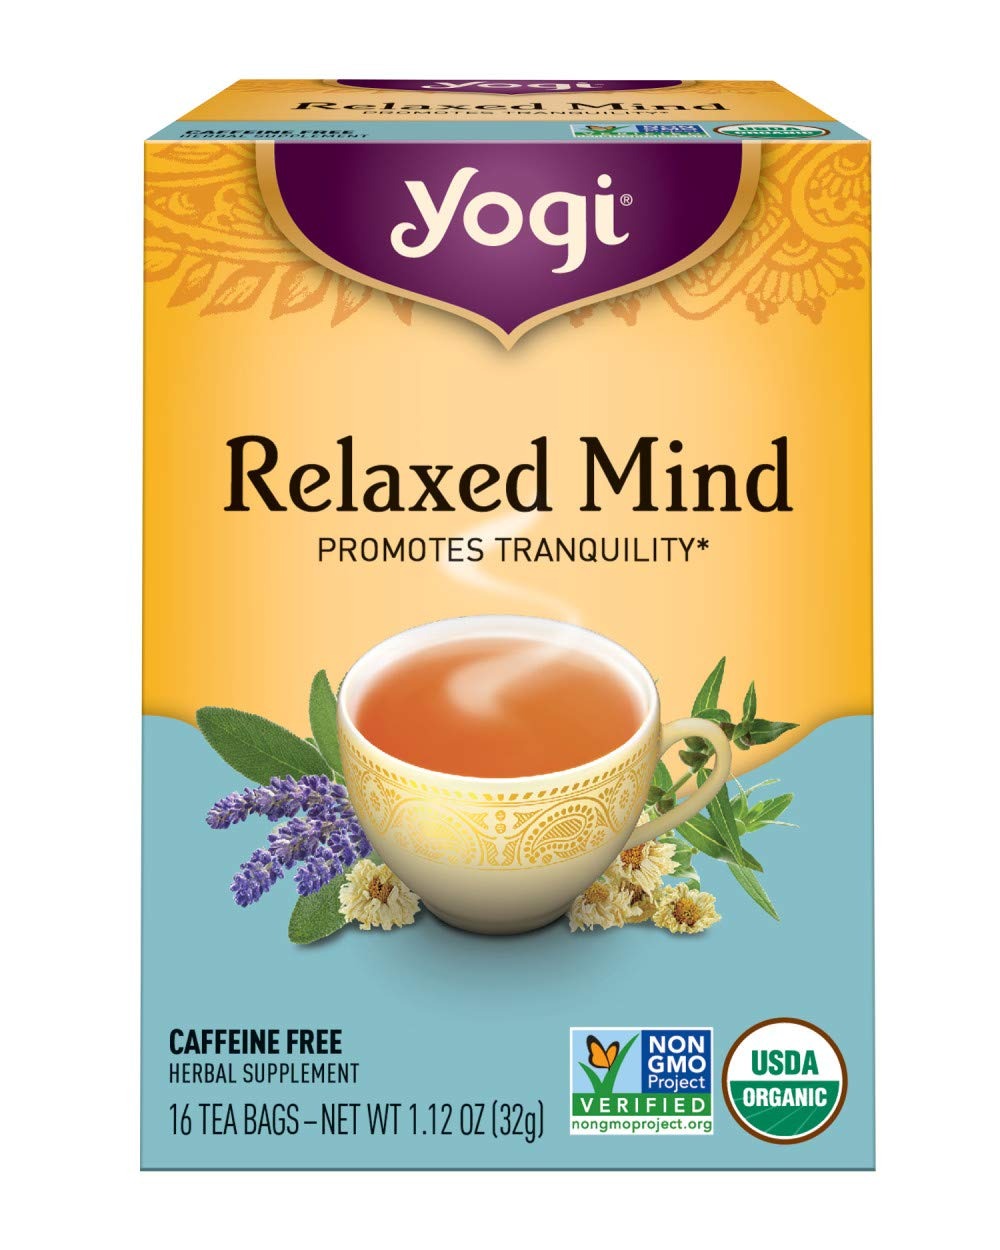
Item Name: Yogi Relaxed Mind Tea - 16 Tea Bags
Bullet Point 1: 16 Bags
Bullet Point 2: Serving Size:
Product Description: Find balance withRelaxed Mind Expand your mind and refresh your spirit with our fragrant Relaxed Mind. Yogi’s blissful blend begins with helichrysum, used in Western Herbalism for centuries and believed to uplift the subconscious. Then we add shank pushpi, used in Ayurvedic medicine to support cognitive functions, memory and perception. We finish this unique formula with aromatic English lavender and organic sage, herbs traditionally used to gently elevate mood and nurture creativity. The sophisticated taste of this one-of-a-kind tea may bring you to a state of pure relaxation and tranquility.*
Value: 16.0
Unit: count

Price: 4.635